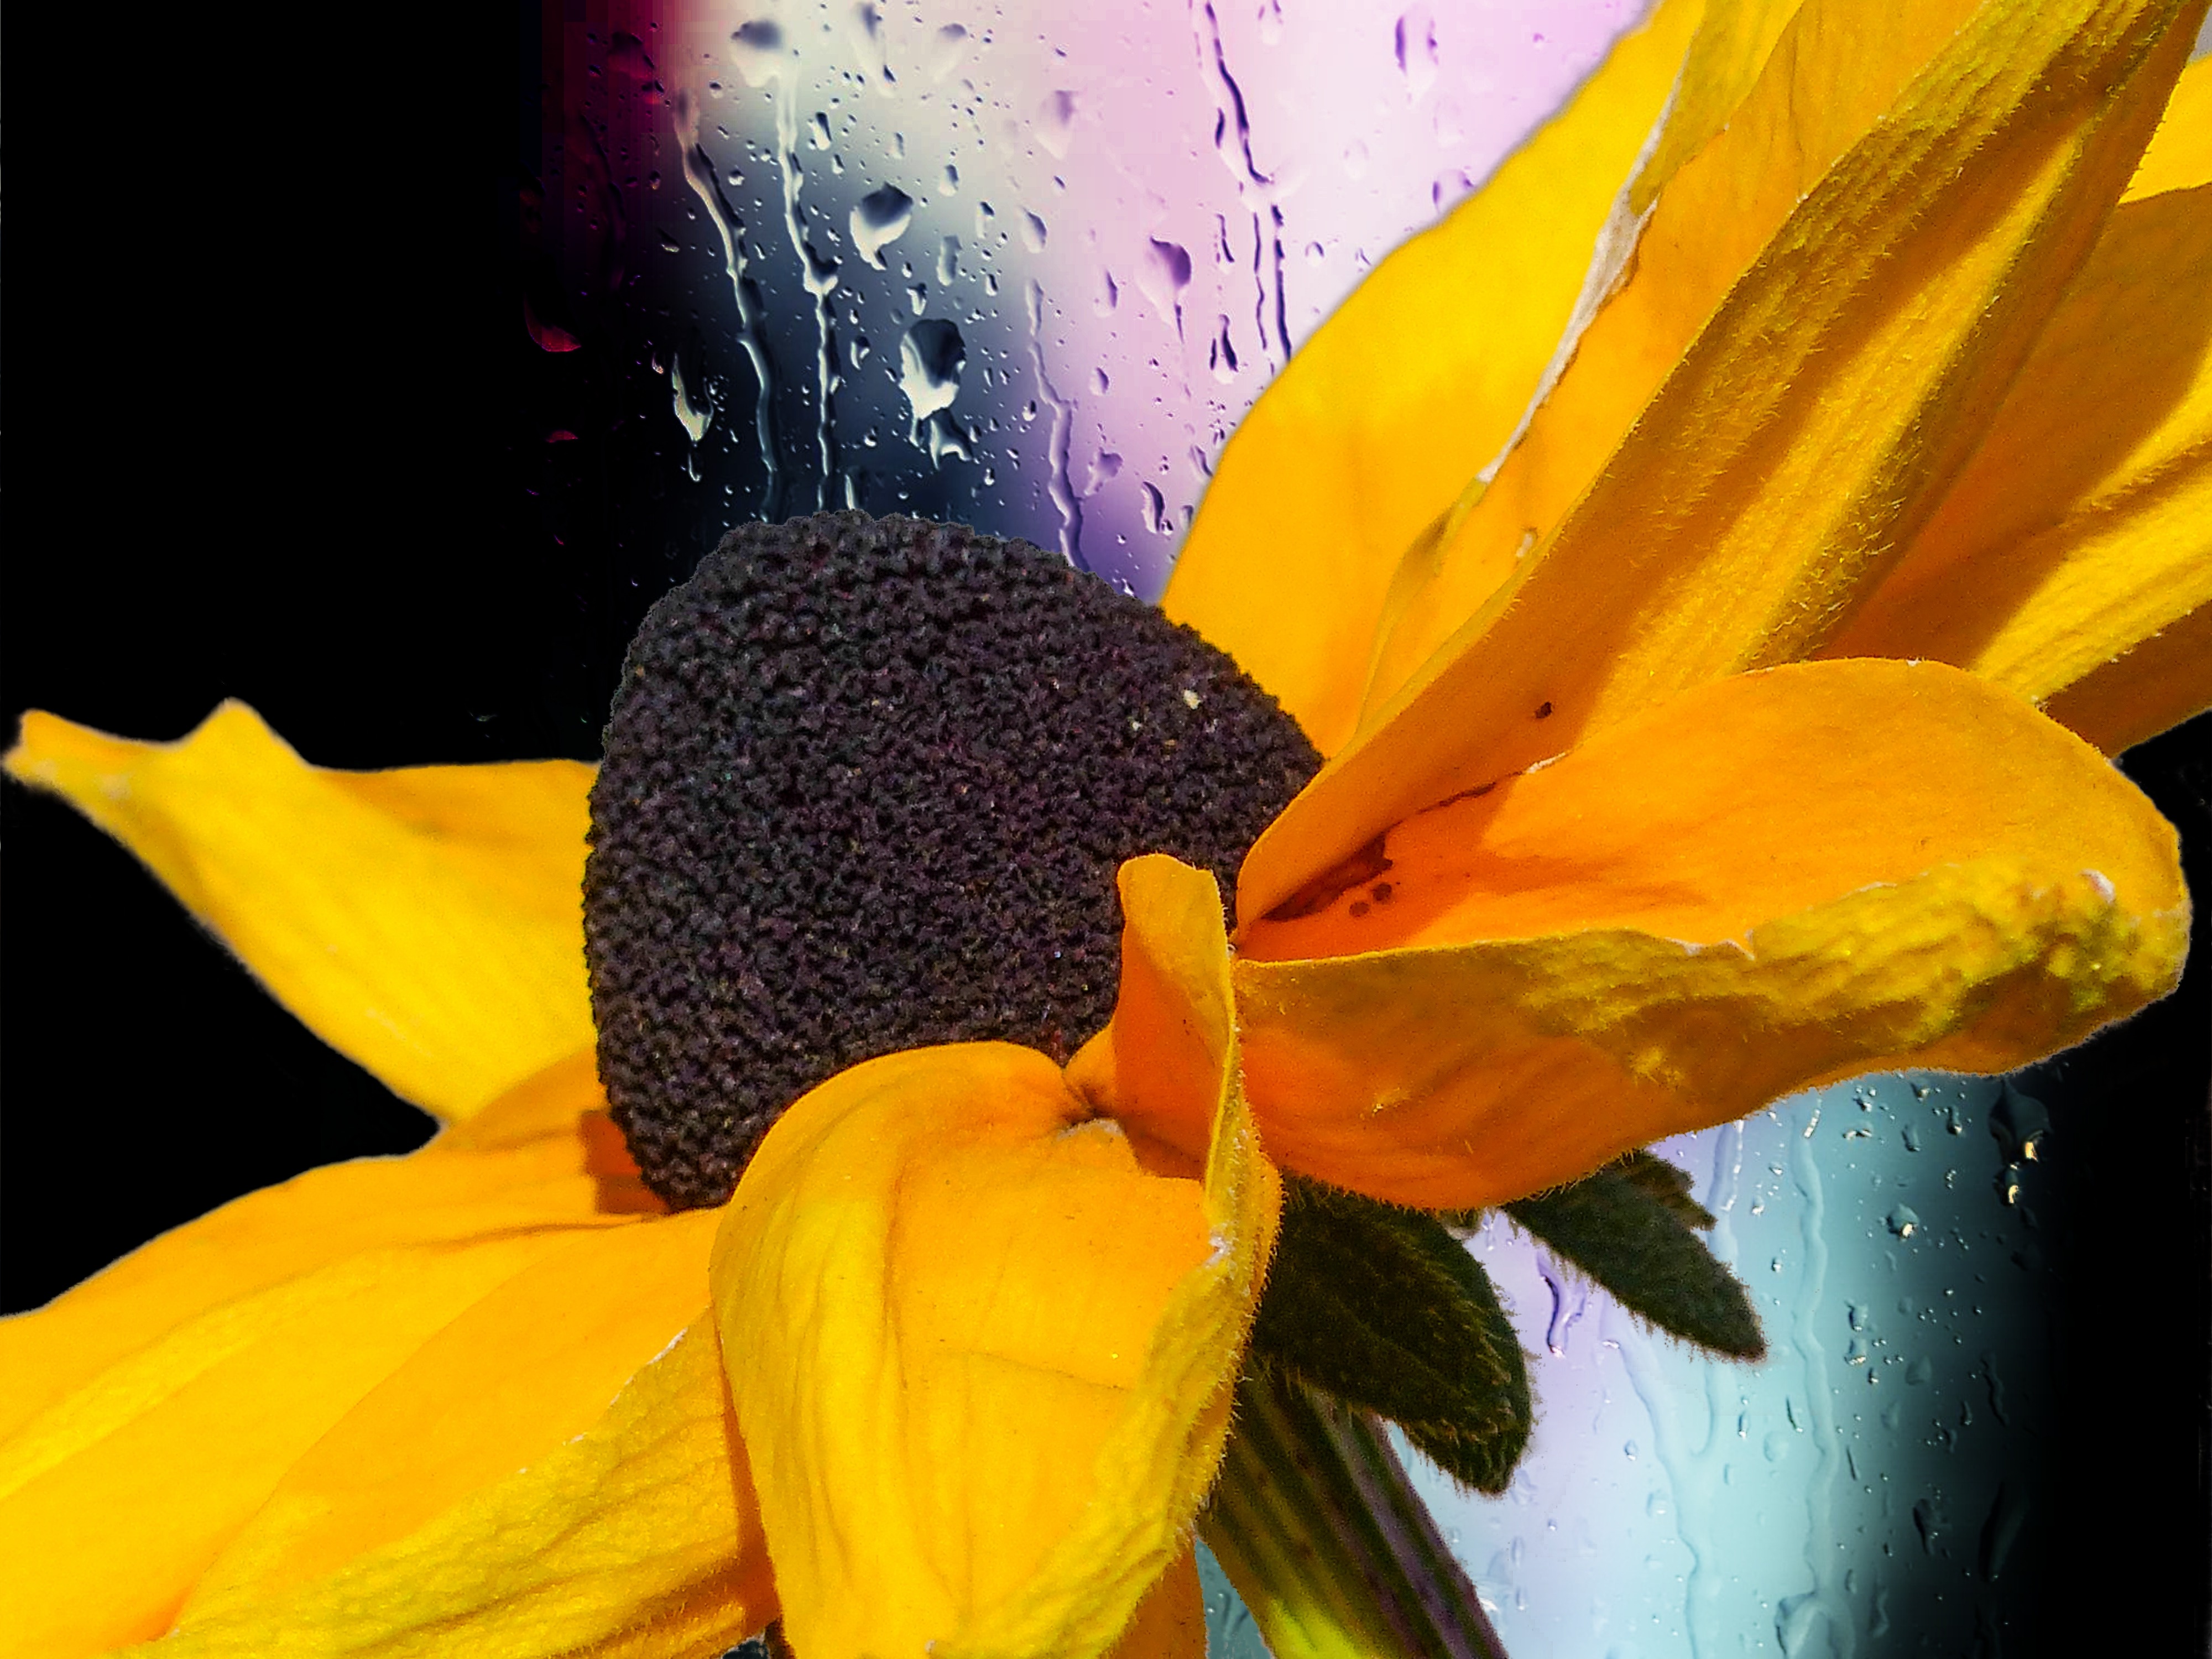
nature, outdoor, creative, plant, photography, sunlight, leaf, flower, petal, pollen, color, macro, yellow, flora, sunflower, textured, close up, background, design, eye, digital, graphic, digital art, macro photography, flowering plant, daisy family, cone flower, land plant, computer graphic, digital artwork, graphical design